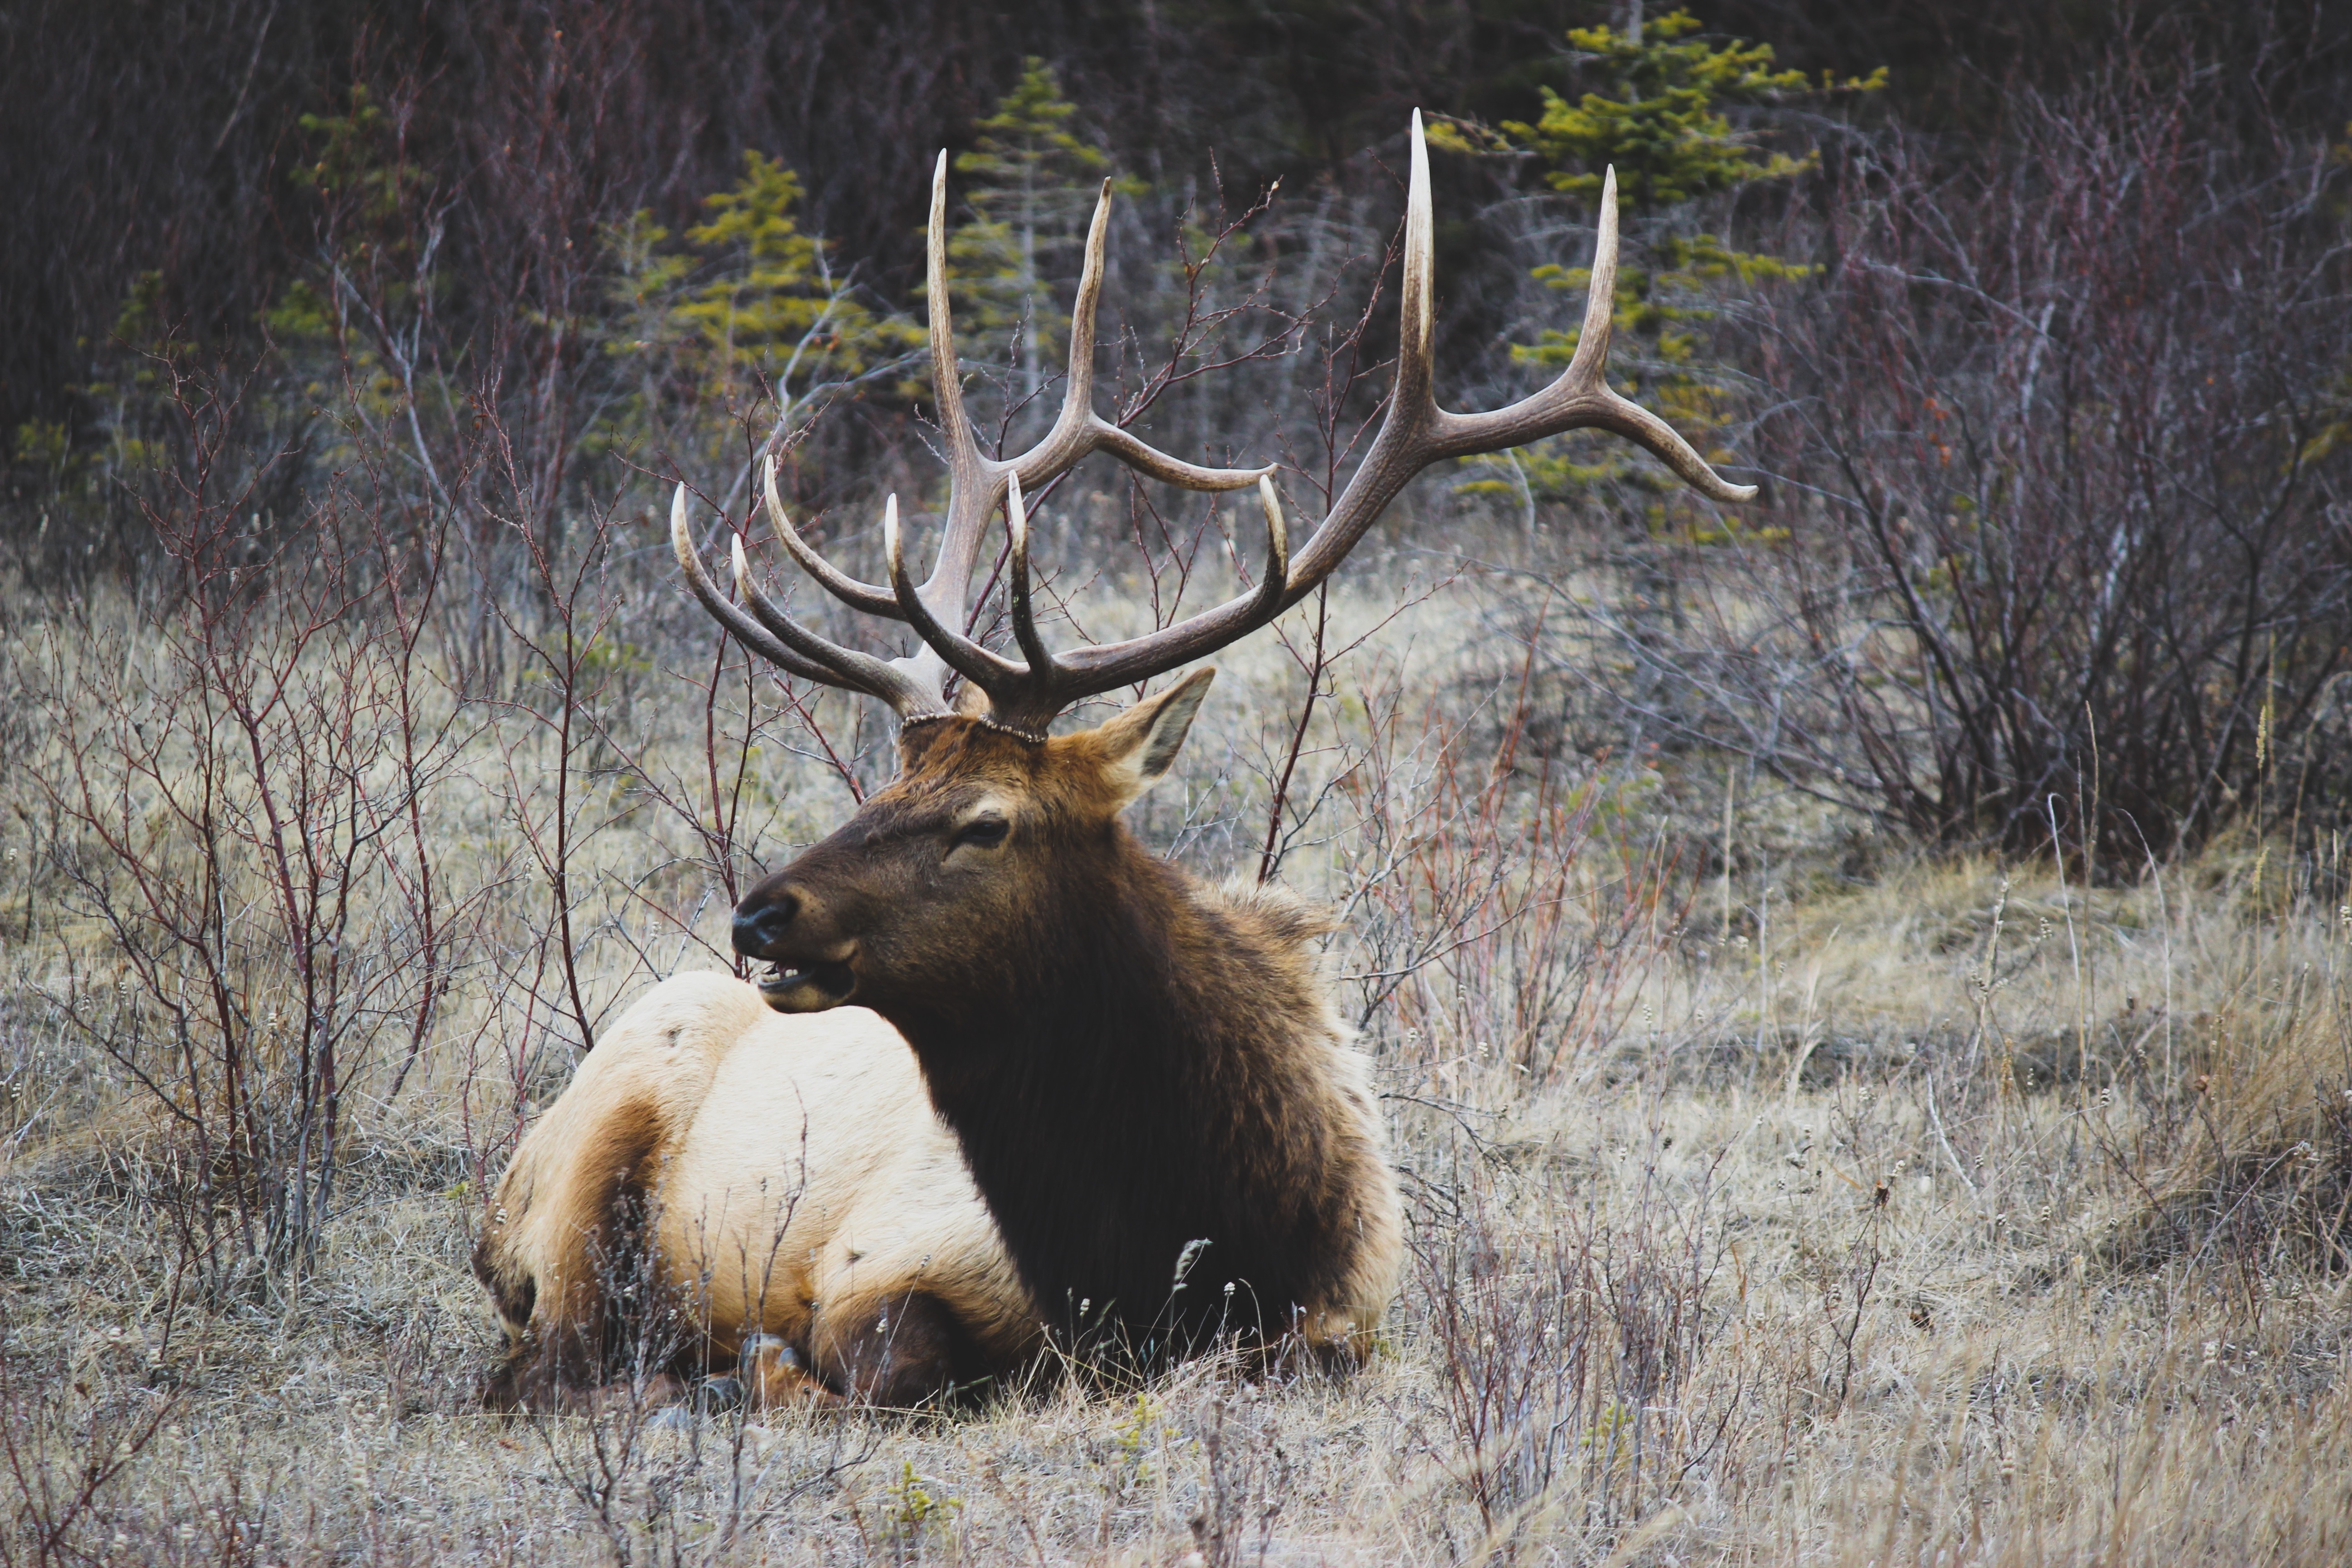
nature, animal, wildlife, wild, deer, horn, mammal, fauna, mammals, elk, white tailed deer